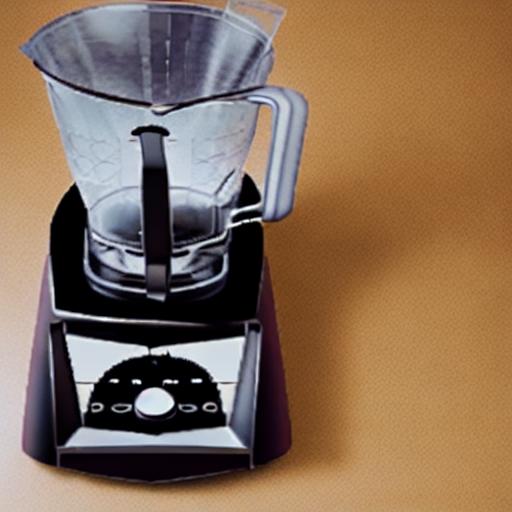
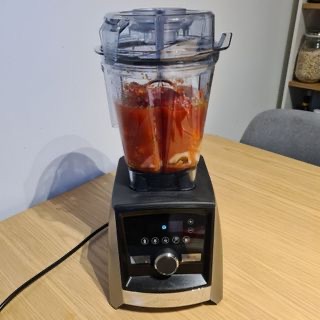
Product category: items_blender
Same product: no